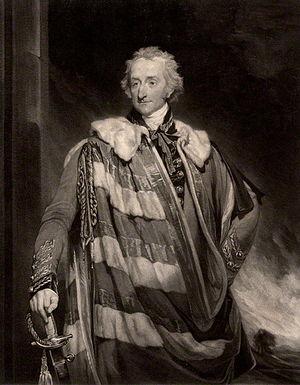
John William Egerton, 7ᵉ comte de Bridgewater FRS, connu sous le nom de John Egerton jusqu'en 1803, était un officier de cavalerie britannique, et un homme politique Tory qui a siégé à la Chambre des communes de 1777 à 1803 puis est devenu comte de Bridgewater.